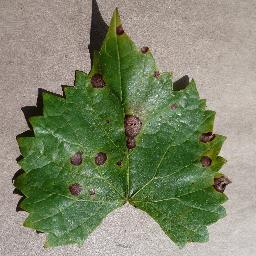
Label: Grape___Black_rot